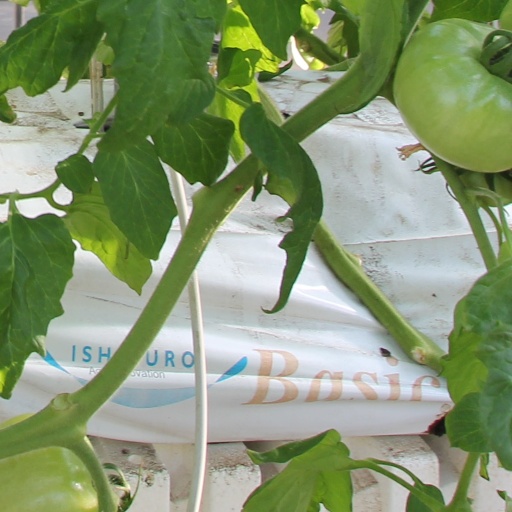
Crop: tomato